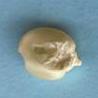
Maize quality: Bad